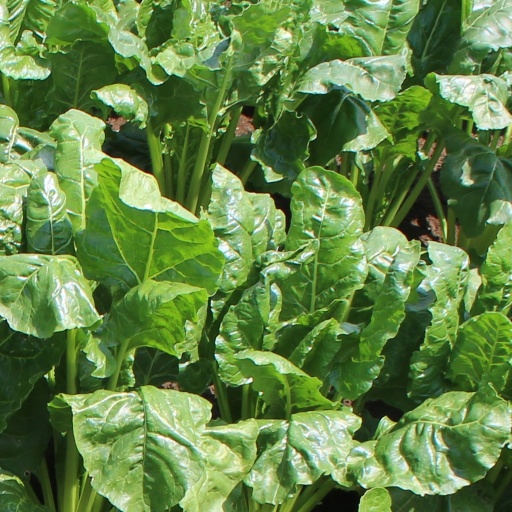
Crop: sugar beet